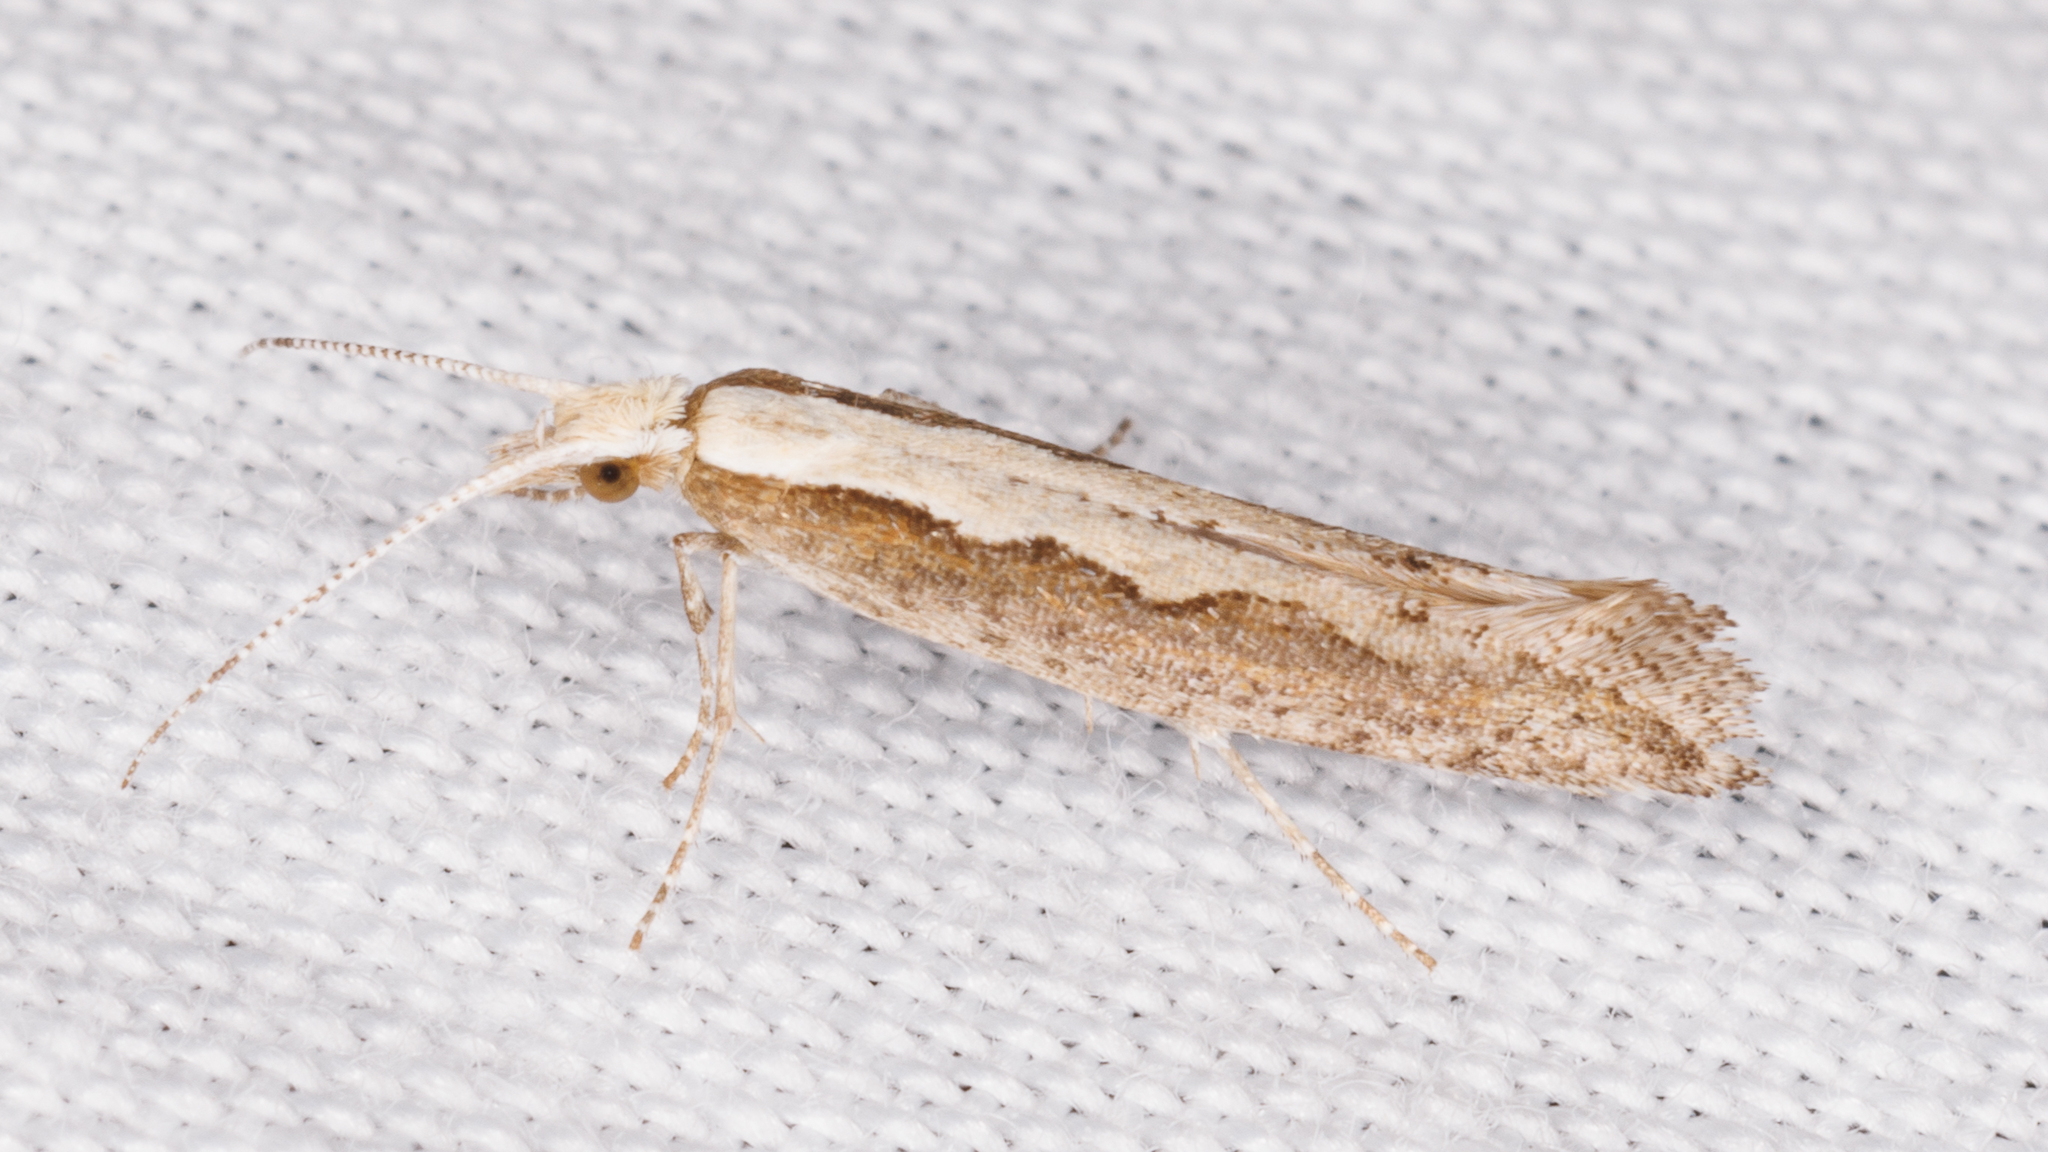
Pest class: diamondback_moth